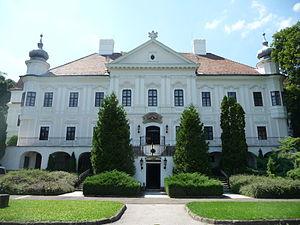
Szirák est un village et une commune du comitat de Nógrád en Hongrie.